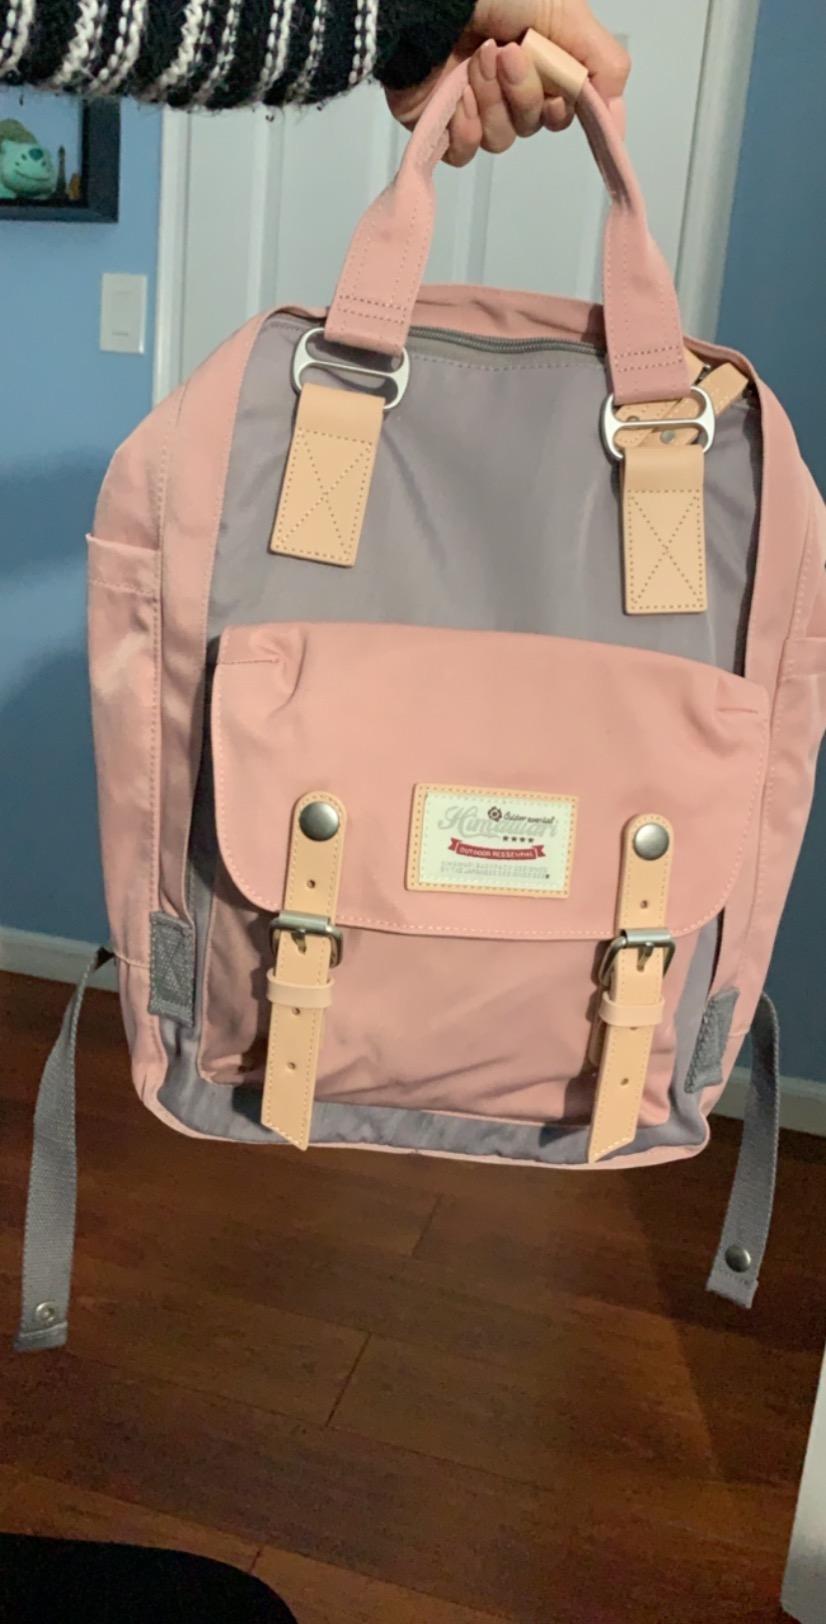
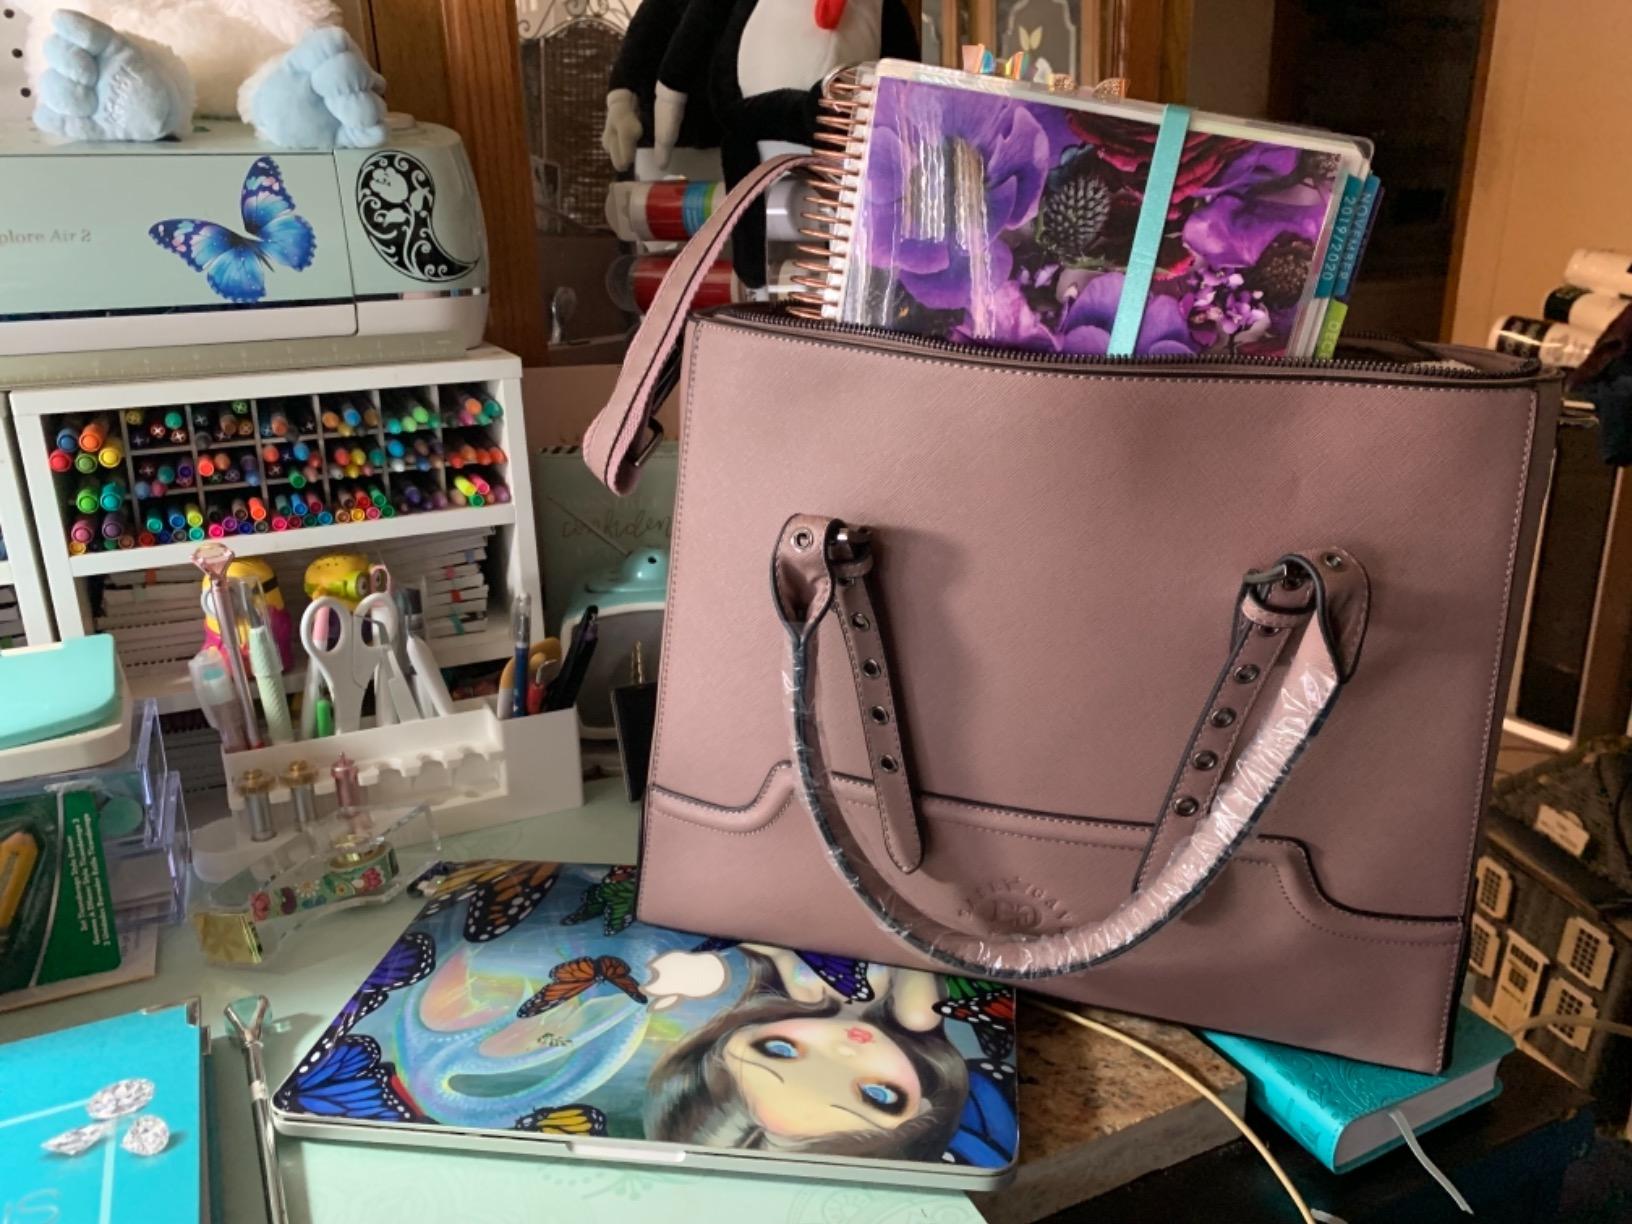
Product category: bag
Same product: no